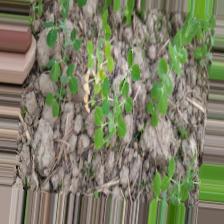
Label: Normal